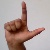
The image shows a hand gesture representing the letter 'L' in Indian Sign Language.